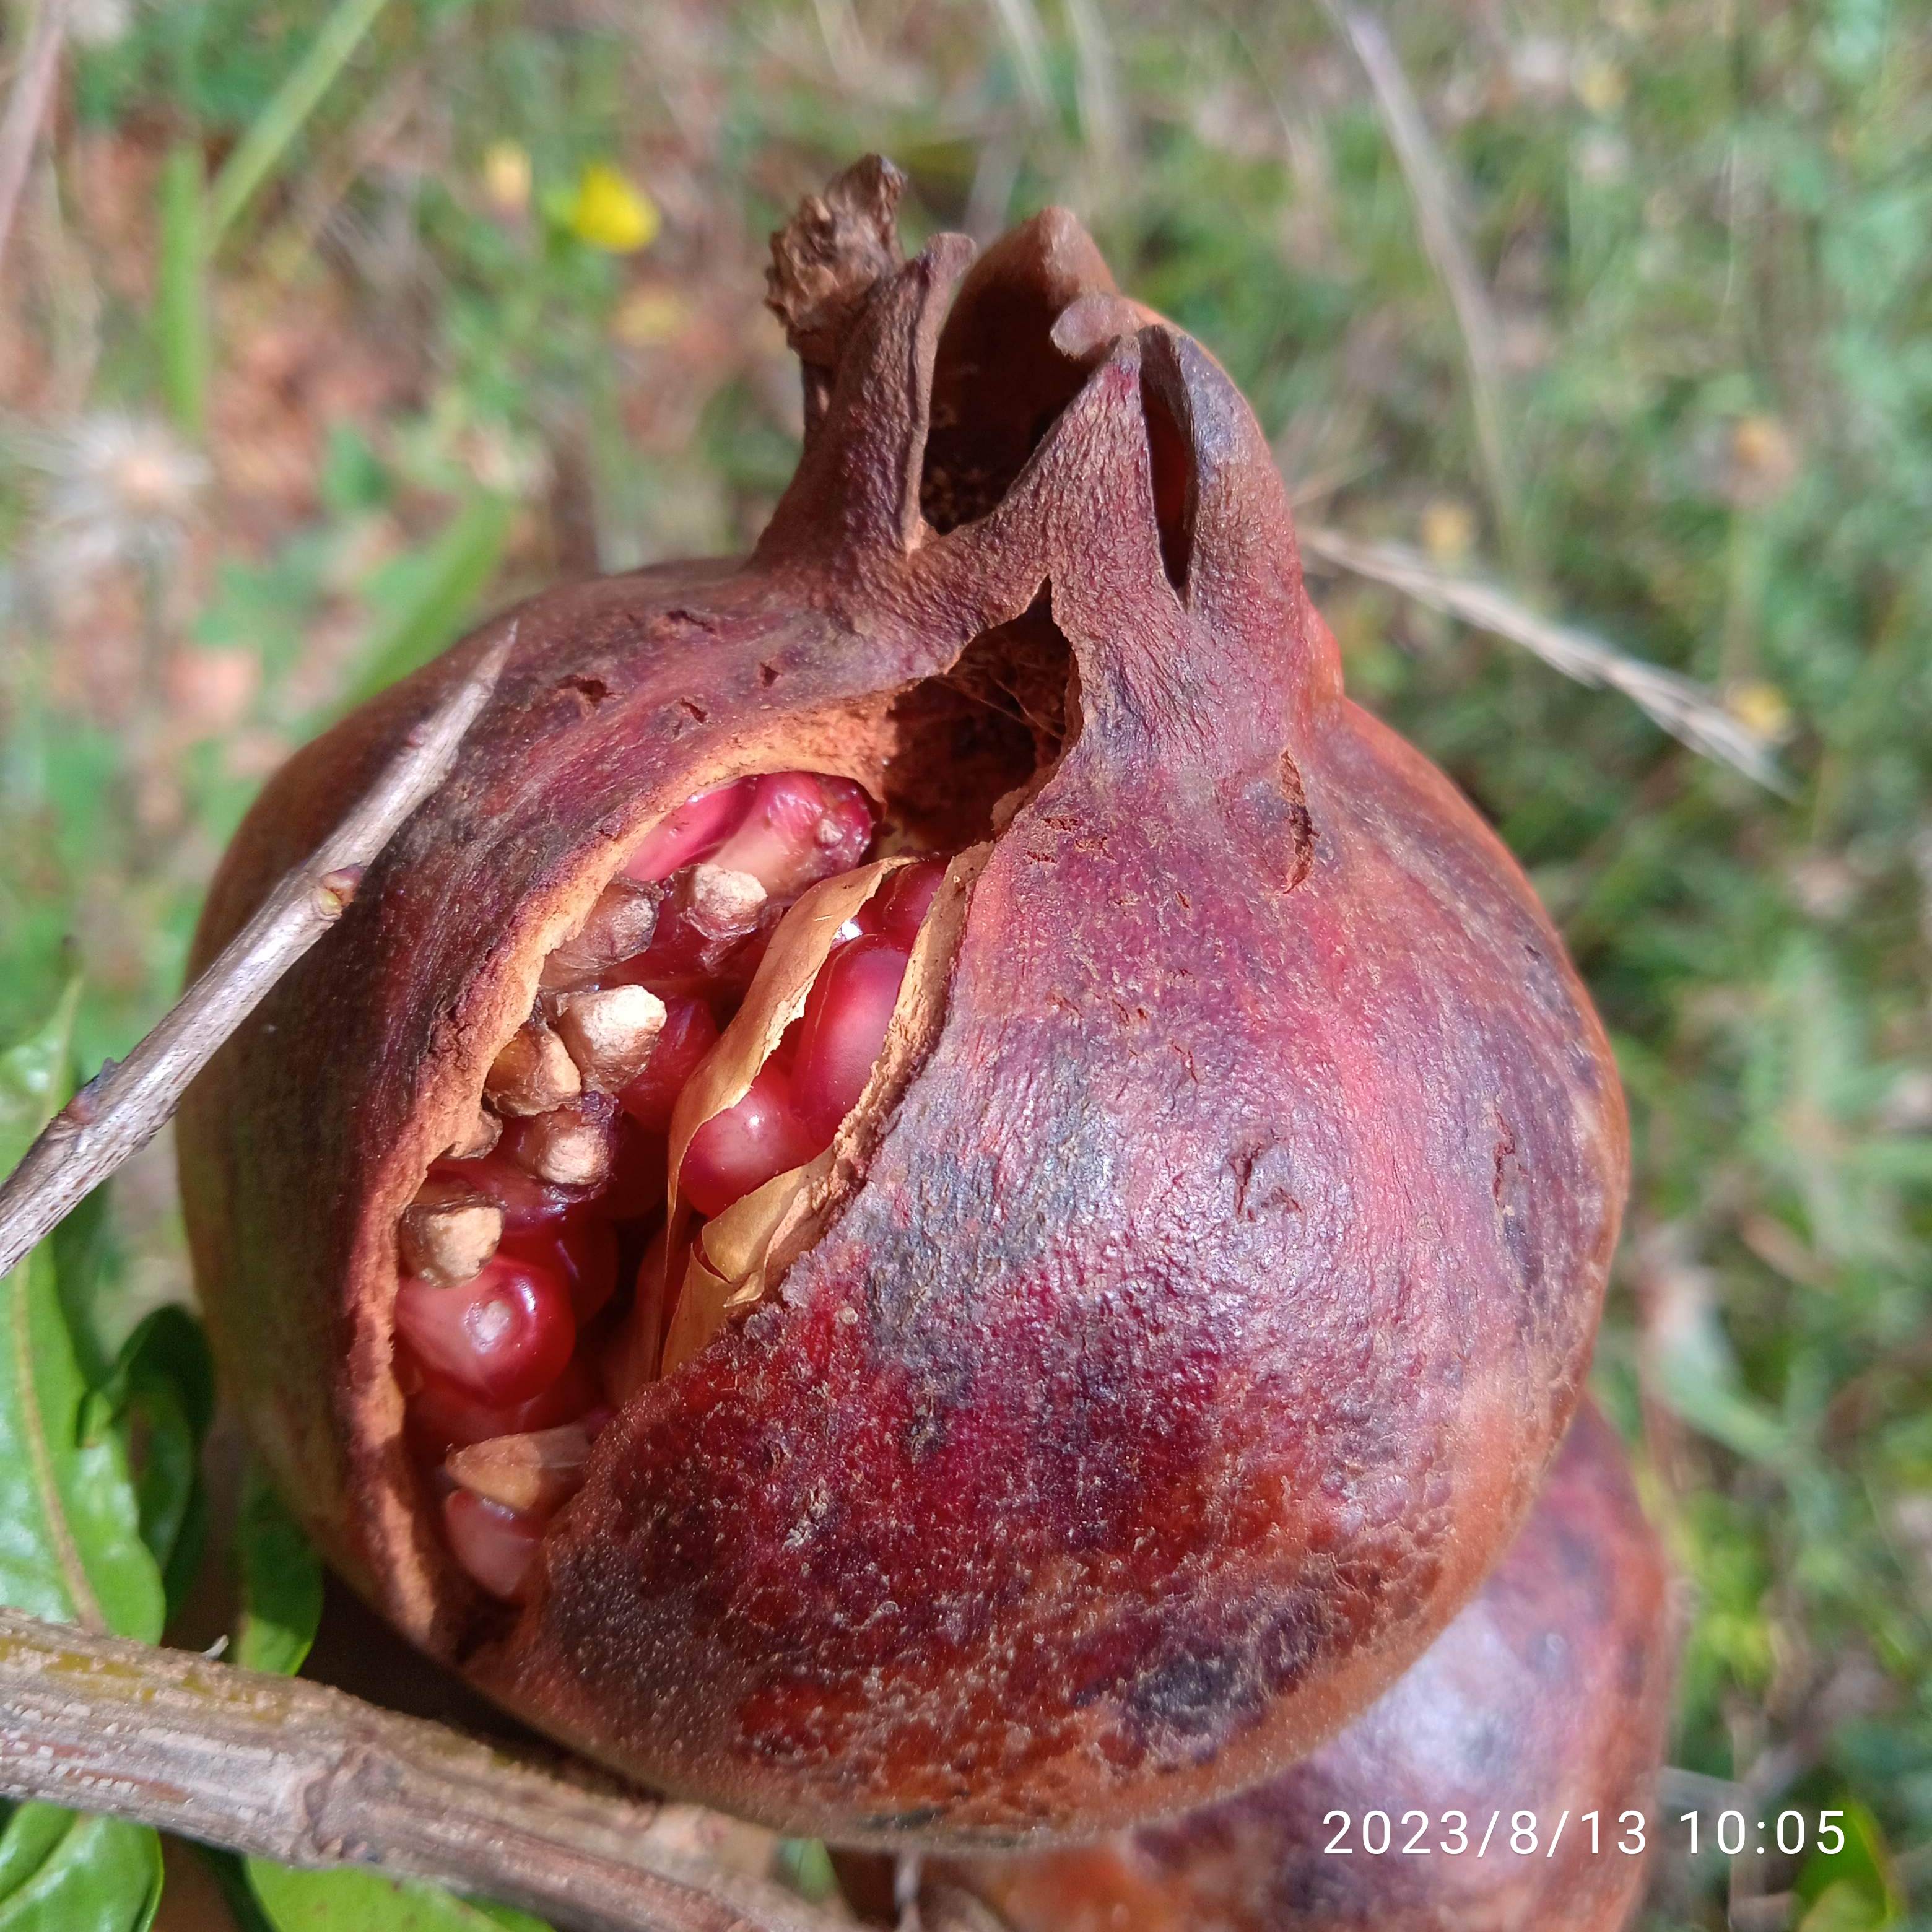
Label: Bacterial_Blight